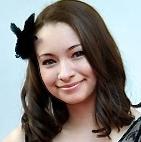
Age: 16